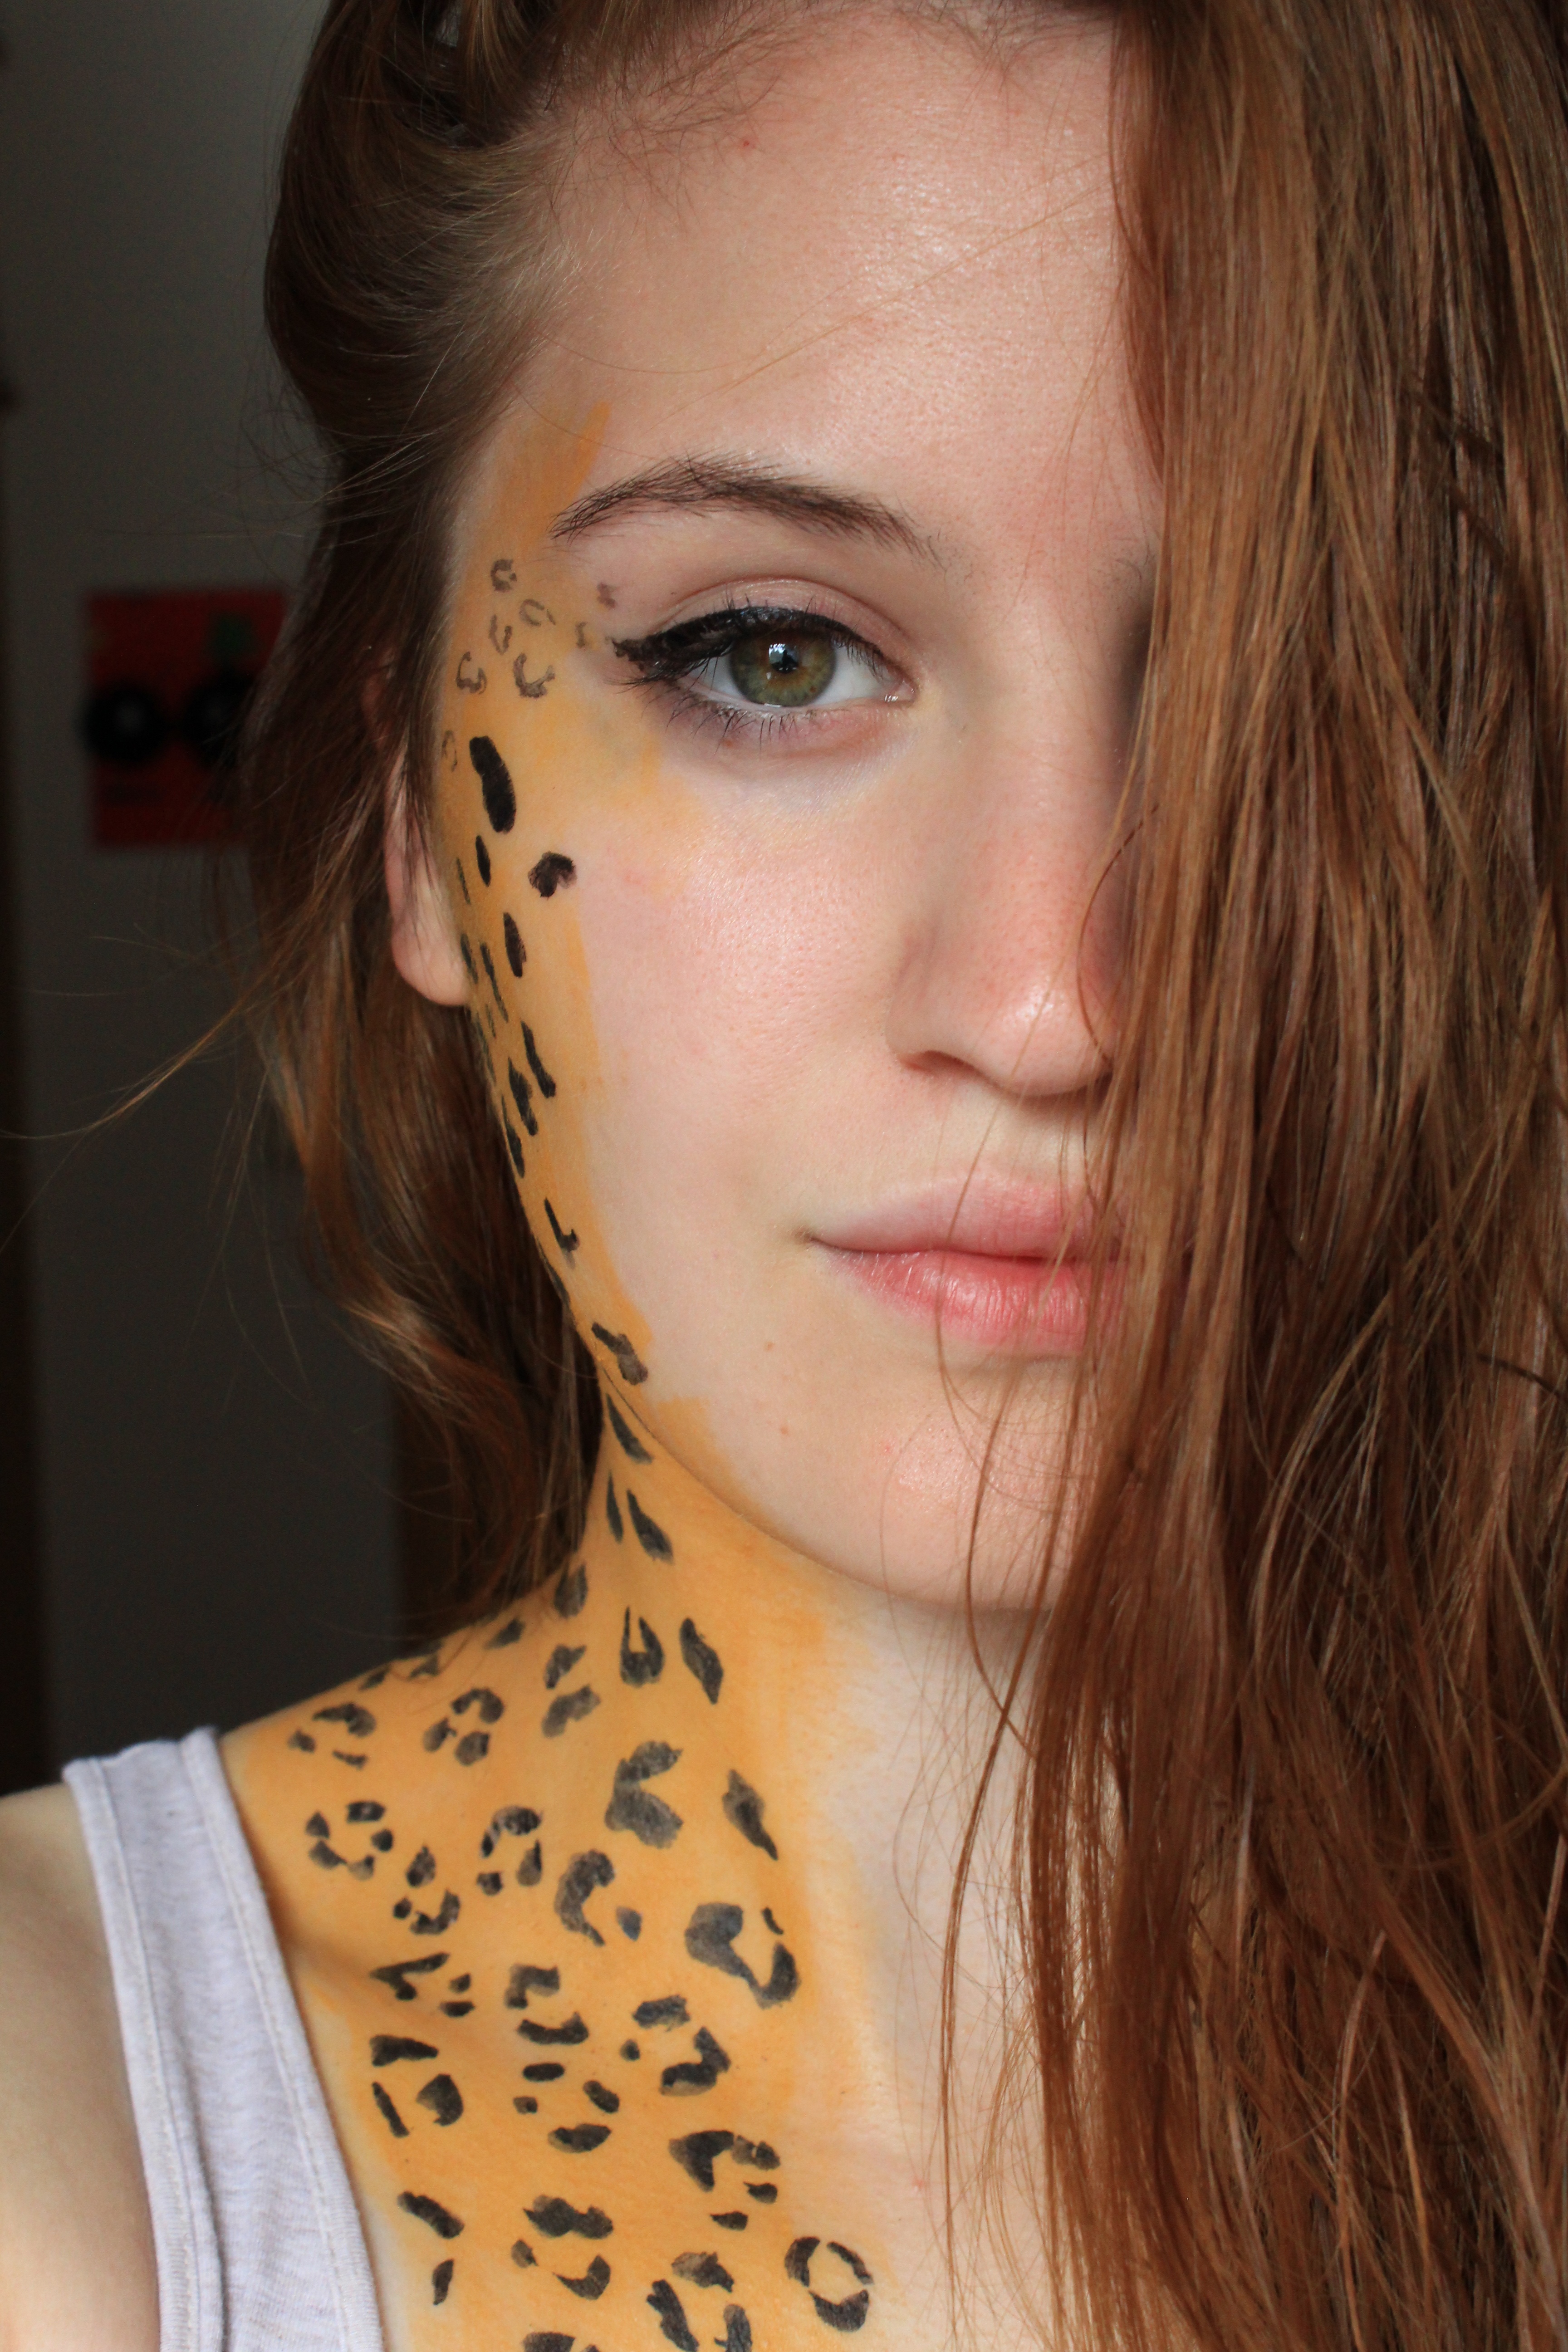
girl, hair, portrait, model, spring, green, color, fashion, lip, hairstyle, eyebrow, long hair, eyelash, close up, human body, black hair, face, nose, eyes, cheek, tiger, eye, head, skin, beauty, blond, organ, photo shoot, brown hair, hair coloring, supermodel